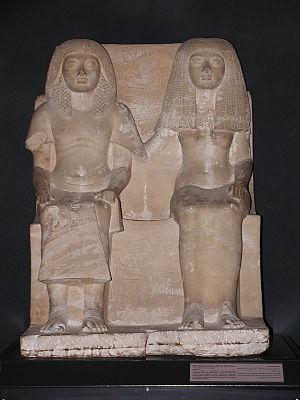
Thay et sa femme Naya (Template:XIXe dynastie égyptienne, trouvé à Saqqarah), Musée national, Alexandrie, Égypte).
Il existe de nombreuses représentations de couple dans l'Égypte antique, essentiellement sous forme de groupe statuaire.